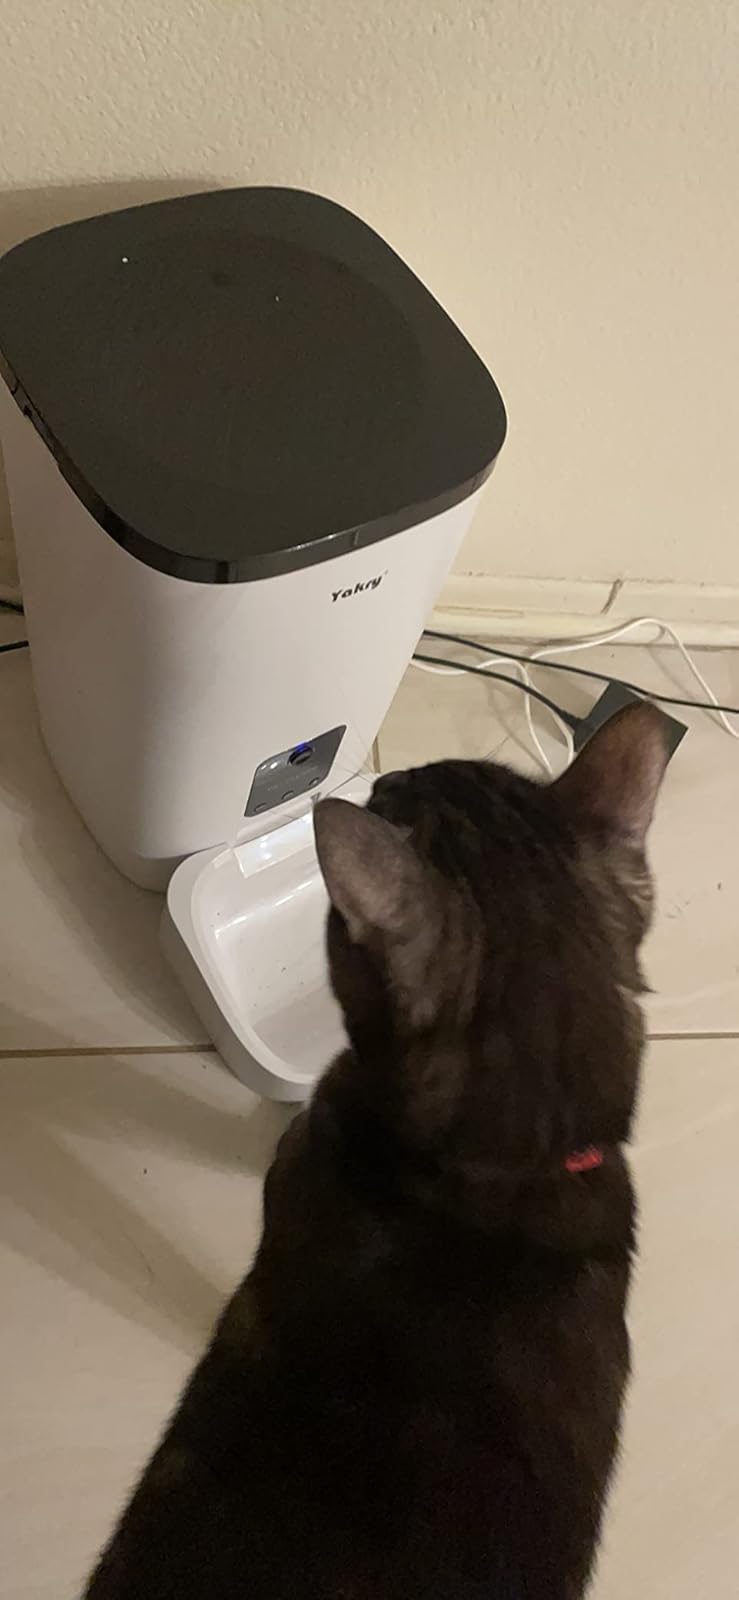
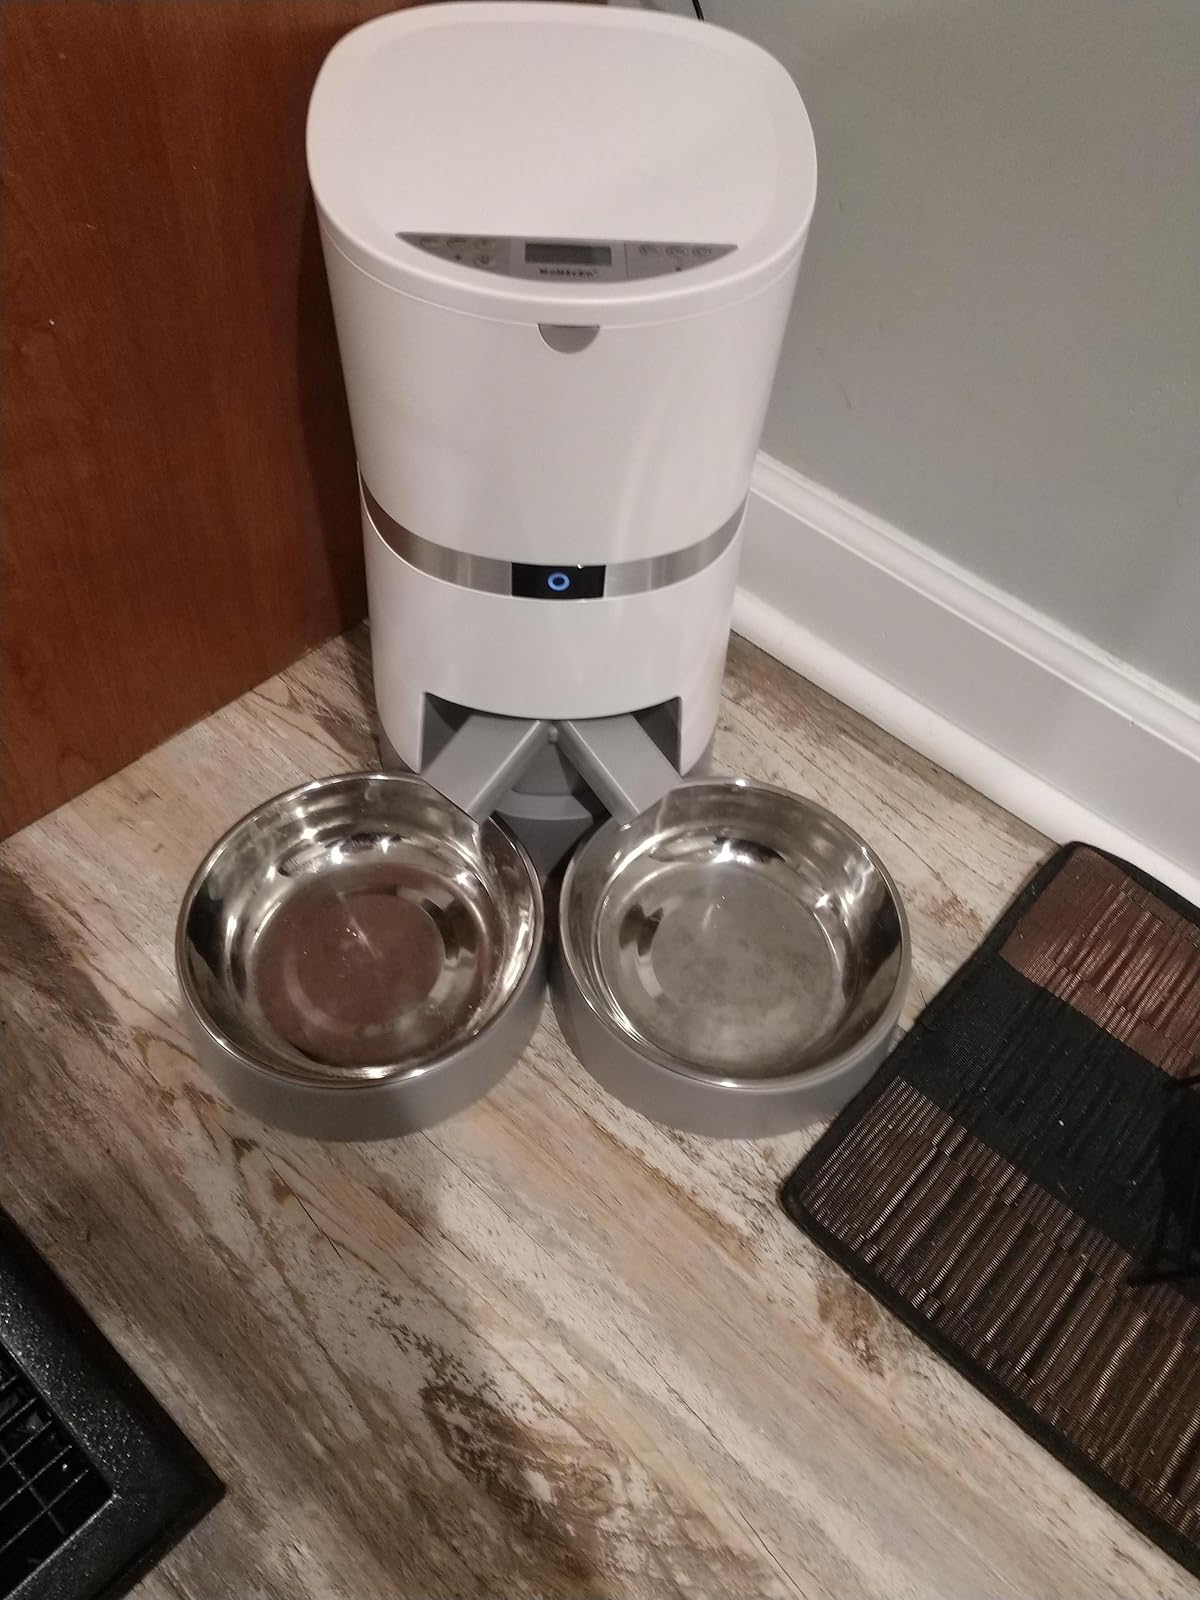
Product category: items_feeder
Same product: no